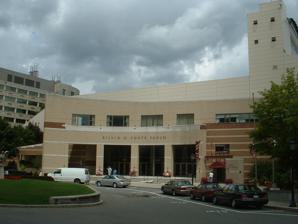
Building: Conte Forum
Country: United States of America
Year built: 1988
Multi-purpose arena in Chestnut Hill, Massachusetts Conte Forum Kelley Rink Exterior view of the arena in 2006 Full name Silvio O. Conte Forum Address Chestnut Hill, MA United States Coordinates 42°20′6″N 71°10′3″W / 42.33500°N 71.16750°W / 42.33500; -71.16750 Public transit Green Line at Boston College Owner Boston College Operator Boston College Athletics Type Arena Capacity 7,884 (hockey) 8,606 (basketball) Field size 200' x 87' (hockey) Surface Multi-surface Current use Basketball Ice hockey Construction Broke ground July 1986 Opened October 24, 1988 ; 36 years ago ( October 24, 1988 ) Construction cost $25 million ($64.4 million in 2023 dollars ) Architect Sasaki Structural engineer Thornton Tomasetti General contractor Richard White Sons, Inc. Tenants Boston College Eagles ( NCAA ) teams : basketball and hockey Website bceagles.com/conte-forum The Silvio O. Conte Forum , commonly known as Conte Forum , Kelley Rink (for ice hockey games), or simply Conte , is an 8,606-seat multi-purpose arena which opened in 1988 in Boston , Massachusetts on the campus of Boston College in the Chestnut Hill neighborhood. Conte Forum is home to the Boston College Eagles men's and women's basketball and ice hockey teams as well as the Boston College Marching Band . History Conte Forum is named for former United States congressman Silvio O. Conte , an alumnus of Boston College and Boston College Law School . The ice rink is named in honor of long-time BC hockey coach John "Snooks" Kelley . The entire arena is traditionally called "Kelley Rink" during hockey games. Before the arena opened in 1988, the BC basketball teams played their home games in Roberts Center to the immediate southwest of Alumni Stadium, on the site of the present-day Merkert Chemistry Center. Games expected to draw more than its 4,400 capacity were moved off-campus to Boston Garden . The Eagles hockey teams played at McHugh Forum which was positioned parallel to Alumni Stadium.  Conte Forum was built on the site of McHugh Forum, and is situated perpendicular to the football stadium.  The arena is directly adjacent to Alumni, with some luxury boxes overlooking both the football field and arena floors. Conte Forum seats 8,606 spectators in its basketball configuration and 7,884 when set up for hockey.  The facility also houses 950-seat Power Gym which is used for BC volleyball games and as an auxiliary basketball court. As the largest indoor venue on the BC campus, Conte Forum hosts larger university-related events including conferences and debates. It is the site of the annual "Pops-on-the-Heights" during the annual Parents' Weekend in the fall, a gala concert featuring the Boston Pops Orchestra which raises over $1.5 million for BC's academic scholarship fund. In the event of inclement weather, Conte Forum also hosts the university's commencement exercises. Since 2008, Conte Forum has also hosted the Boston College AHANA Leadership Council Showdown in the spring, an increasingly popular dance competition between BC's various dance and cultural organizations. Conte has also hosted numerous concerts, including in recent years Akon , Third Eye Blind , hellogoodbye , The Roots , Kanye West , and The Academy Is , as well as Will Ferrell's Funny or Die Comedy Tour . On January 5, 2014, the Conte Forum was the venue for Boston mayor Marty Walsh 's inauguration. In Boston's proposed bid for the 2024 Summer Olympics , Conte Forum was selected as a potential venue for various events, such as Wrestling and Judo . However, the city eventually withdrew the bid. Gallery Conte Forum during a BC vs. West Virginia basketball game. BC vs. Duke men's basketball game. Conte Forum before a BC basketball game. Kelley Rink before a BC hockey game. BC hockey's 1949, 2001, and 2008 national championship banners in the Conte Forum rafters. See also List of NCAA Division I basketball arenas References